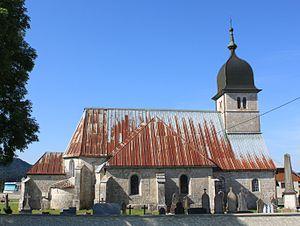
Église Saint-Jean-Baptiste de Chapelle-des-Bois, Doubs, Franche-Comté, France
Cet article recense les monuments historiques du Doubs, à l'exclusion de ceux de Besançon et Montbéliard qui font l'objet de deux articles séparés.
L’église Saint-Jean-Baptiste de Chapelle-des-Bois est une église située à Chapelle-des-Bois dans le département français du Doubs.